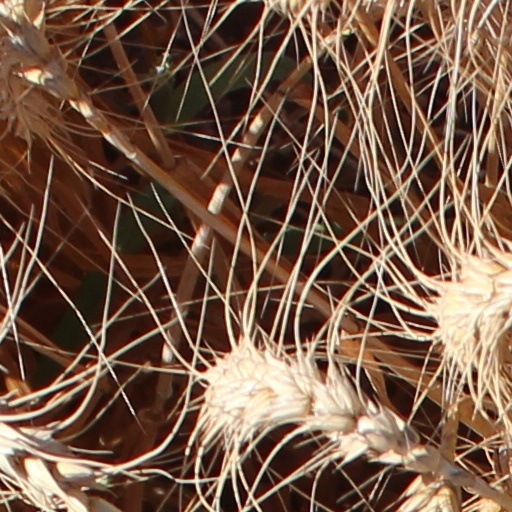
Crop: wheat